Josep Collell

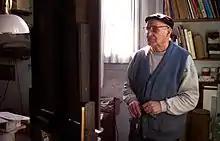

Josep Collell (July 18, 1920 – July 21, 2011) was a Catalan painter, ceramicist, and educator, who was from Spain and lived in Montevideo, Uruguay. He was a member of the Taller Torres García school of art and in 1955 he created, together with his wife Carmen Cano, the Taller Collell (Collell Workshop) of ceramics where for thirty years they taught their ceramic technique, the burnished engobe. He also went by the name José Collell.